Kherson Local History Museum

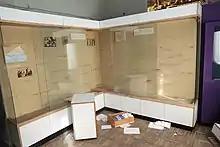
The museum was looted by Russian forces during the invasion.

During the Russian invasion of Ukraine and the Russian occupation of Kherson, the Russian Armed Forces looted the museum and its branch in Kahkovka.